Marktgasse

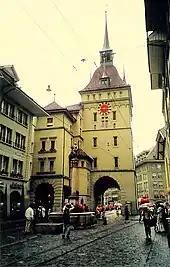
The western end of Marktgasse, the "Käfigturm" and Anna Seiler fountain

Marktgasse was first mentioned in 1286 as "nova civitas bernensis". After the construction of the 3rd city wall the street was known as Innere Neuenstadt. This was shortened and until the early 19th century, the street was known unofficially as "Neuenstadt". The name "Wybermärit" ("märit" is Swiss German for the German word "markt" which means market) is mentioned in the 18th century. Officially it was shortened into Marktgasse in 1798, but this only became common in the early 20th century.